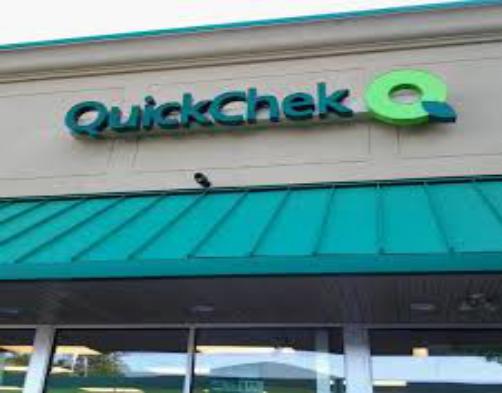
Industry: Food